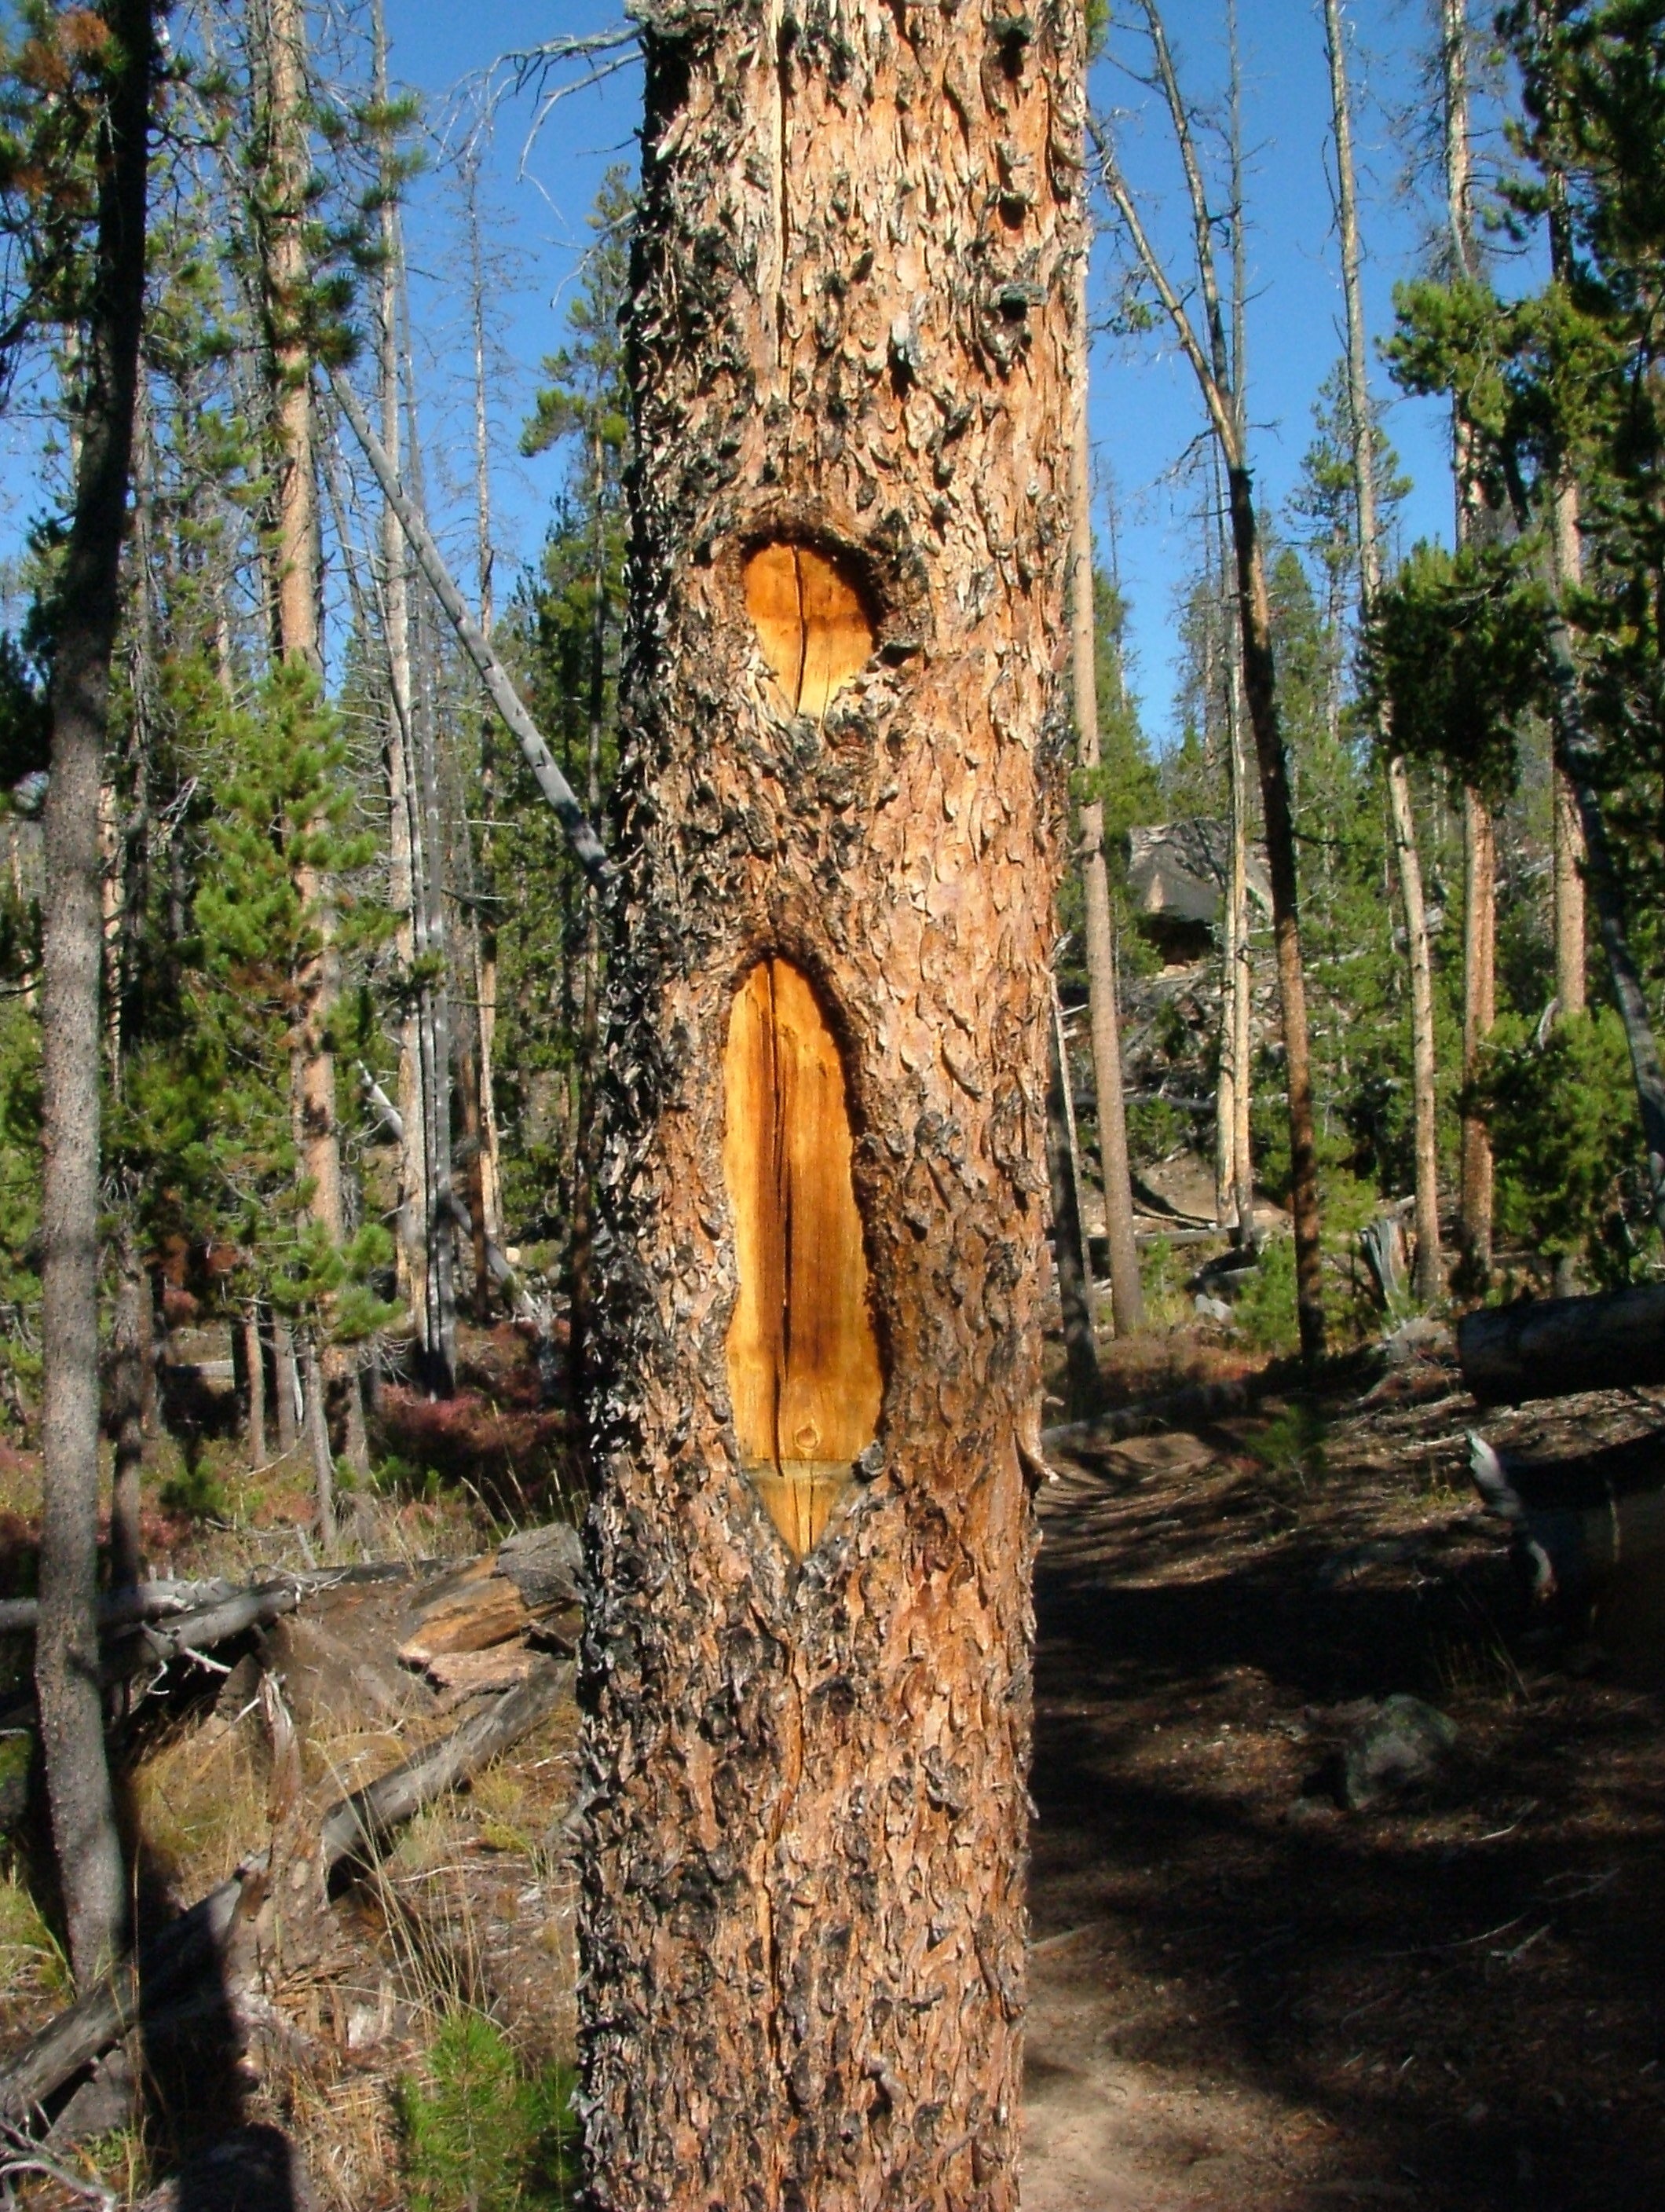
tree, forest, wilderness, plant, wood, trail, trunk, bark, autumn, woodland, habitat, exclamation point, woody plant